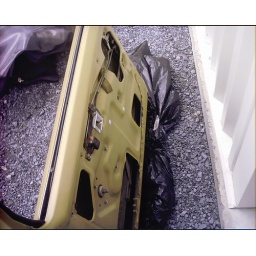
the missing parts are still in a box; door panel, window hand crank